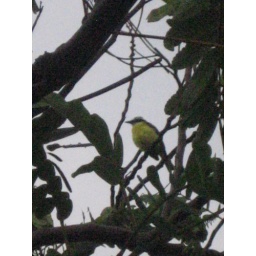
yellow bird in the rain